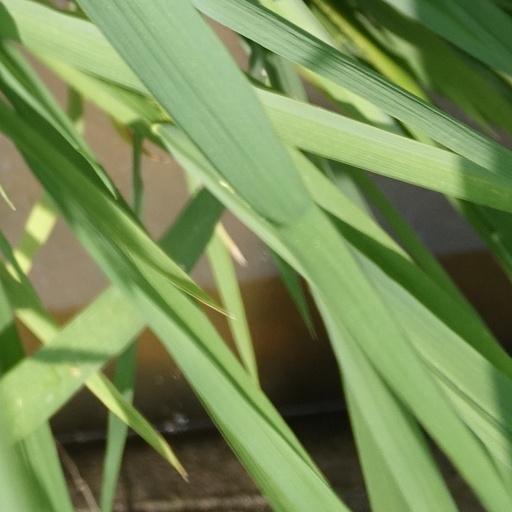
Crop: rice